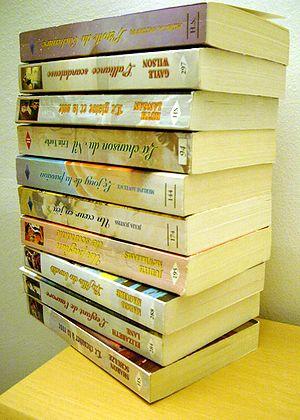
Lot de romans de la collection Les Historiques des éditions Harlequin
La romance historique, également appelée roman d'amour historique est, au sens moderne du terme, un sous-genre littéraire de la romance ainsi que du roman historique.